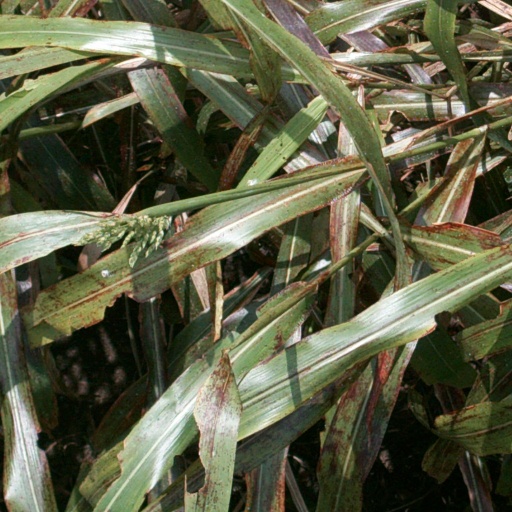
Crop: sorghum